Ashford, Kent

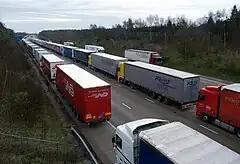
Operation Stack causes HGVs to queue for channel crossings, and can result in the M20 around Ashford being closed eastbound

Ashford International station was opened by British Rail with the Channel Tunnel in 1994. It served Eurostar trains on High Speed 1, with trains to London, Lille, Brussels and Paris and connections to the rest of Europe. In 1999, the Channel Tunnel Rail Link was approved, which involved an extensive upgrade of the railways around Ashford. A trench between and was dug near the station to house the new line, a new tunnel was dug at Westwell Leacon, and a 19th-century level crossing near South Willesborough, the last remaining one between London and Folkestone, was removed.